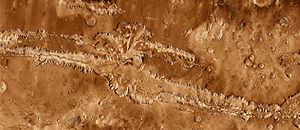
Valles Marineris est un vaste système de canyons à proximité de l'équateur de la planète Mars entre le renflement de Tharsis — notamment Syria Planum et Noctis Labyrinthus — à l'ouest, et Margaritifer Terra à l'est, dans les quadrangles de Phoenicis Lacus, de Coprates et de Margaritifer Sinus. Centré par 13,7º S et 300,8º E et s'étendant sur 3 770 km, son plancher se situe couramment à 5 km sous le niveau de référence martien tandis que les plateaux qu'il traverse ont une altitude dépassant par endroits 5 km au-dessus du niveau de référence martien, ce qui conduit à des dénivelés généralement voisins de 10 000 m. Il s'agirait d'un énorme fossé d'effondrement élargi par l'érosion jusqu'à atteindre localement une largeur de 600 km. En l'état actuel de nos connaissances, ce serait la plus importante structure de ce type dans le Système solaire.